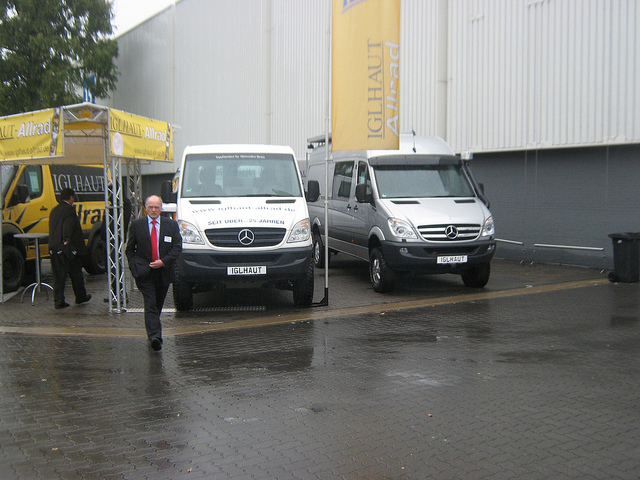
a man in a suit in front of a white truck